French and Indian War

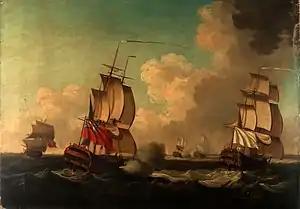
In June 1755, the British captured French naval ships sent to provide war matériel to the Acadian and Mi'kmaw militias in Nova Scotia.

Following the battle, Washington pulled back several miles and established Fort Necessity, which the Canadians attacked under the command of Jumonville's brother at the Battle of Fort Necessity on July 3. Washington surrendered and negotiated a withdrawal under arms. One of his men reported that the Canadian force was accompanied by Shawnee, Delaware, and Mingo warriors—just those whom Tanaghrisson was seeking to influence.